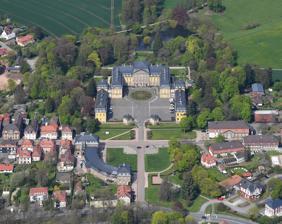
Building: Arolsen Castle
Country: Germany
Year built: 1728
Schloss in Bad Arolsen, Hesse, Germany Aerial view of Arolsen Castle from the south Courtyard of Arolsen Castle Arolsen Castle in 2018 Arolsen Castle ( German : Residenzschloss Arolsen ) is a baroque -style schloss in Bad Arolsen , Hesse , Germany . The castle is now a museum, and is still inhabited by Carl-Anton, Prince of Waldeck and Pyrmont, and his family. As a result, it continues to serve as a residence of the former ruling family of the Principality of Waldeck and Pyrmont . It was the birthplace of Princess Emma of Waldeck and Pyrmont , who became the Queen consort of the Netherlands during the late 19th century. History Built during the early 18th century, the castle's main building was completed in 1728. The furnishings, equipment, furniture, remained for several decades until the castle was finally handed over to its use. Built in 1840, the Fürstlich Waldecksche Hofbibliothek (Princely Waldeck Court Library) today contains virtually all literature of the 18th century in relevant fields of knowledge. The collection focuses on the Universal geography , history , literature , and militaria . In 1992, Jeff Koons created a 13-metre tall topiary sculpture called the Puppy to be displayed at the castle's park. Arolsen Klebeband The library is known for its "tape" books or "klebeband" books. These are blank books that could be filled with engravings that were popular among nobility. The Arolsen books are still intact, while many others have been disassembled in the past. These have been digitised by a society created specifically for this purpose. References Wikimedia Commons has media related to Schloss Arolsen .